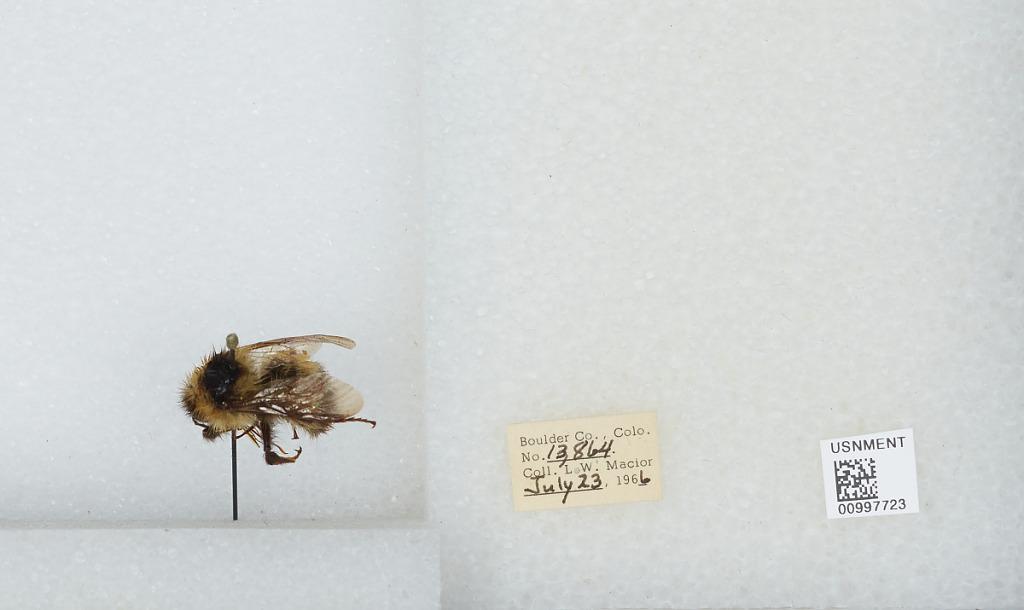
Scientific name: Bombus (Alpinobombus) balteatus Dahlbom
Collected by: L. Macior
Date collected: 1966-7-23
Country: United States
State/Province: Colorado
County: Boulder
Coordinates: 40.0275, -105.252